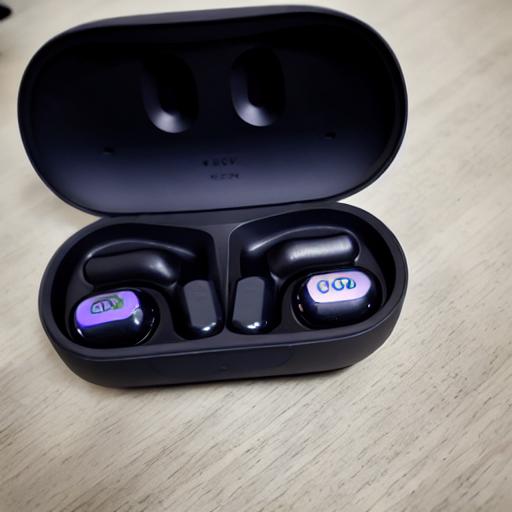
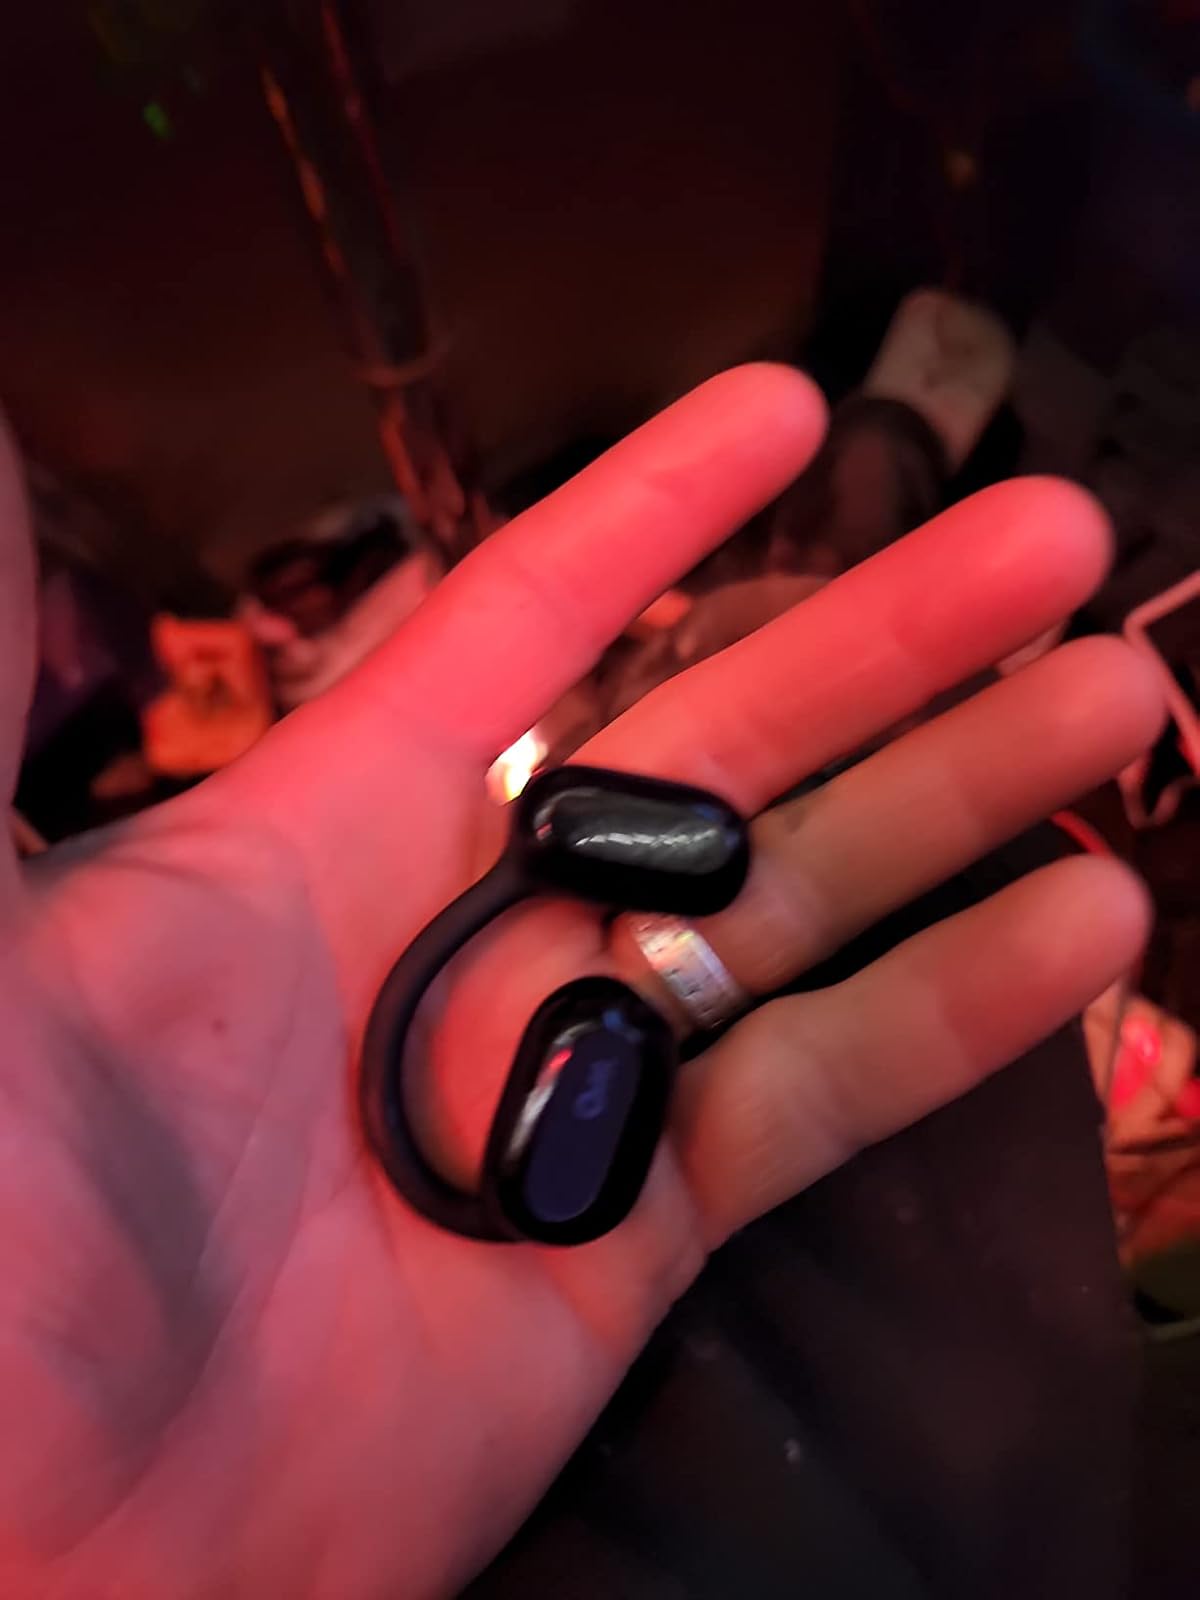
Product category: earbuds
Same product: no